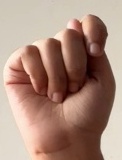
ASL sign: T